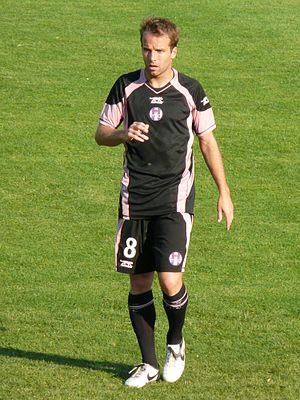
w:fr:Étienne Didot avec le Toulouse Football Club contre le FC Sète en match amical à Muret
La saison 2016-2017 de l'En avant de Guingamp, club de football français, voit le club évoluer en Ligue 1 pour la 11ᵉ fois de son histoire, égalant ainsi son record de participations consécutives dans l'élite. Le club est aussi engagé en Coupe de France et en Coupe de la Ligue.
Étienne Didot, né le 24 juillet 1983 à Paimpol, est un ancien footballeur français qui évoluait au poste de milieu de terrain.